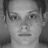
Emotion: neutral